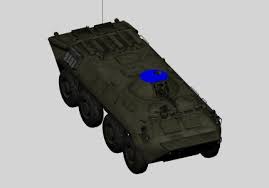
Label: BTR-70